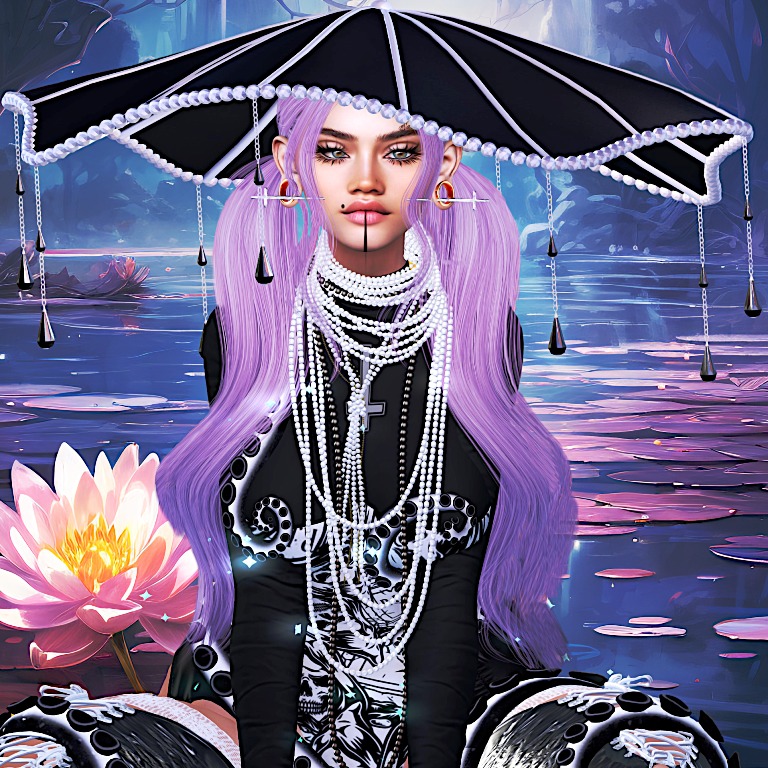
미적 점수 (1~10점): 1